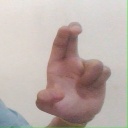
अक्षर: आ